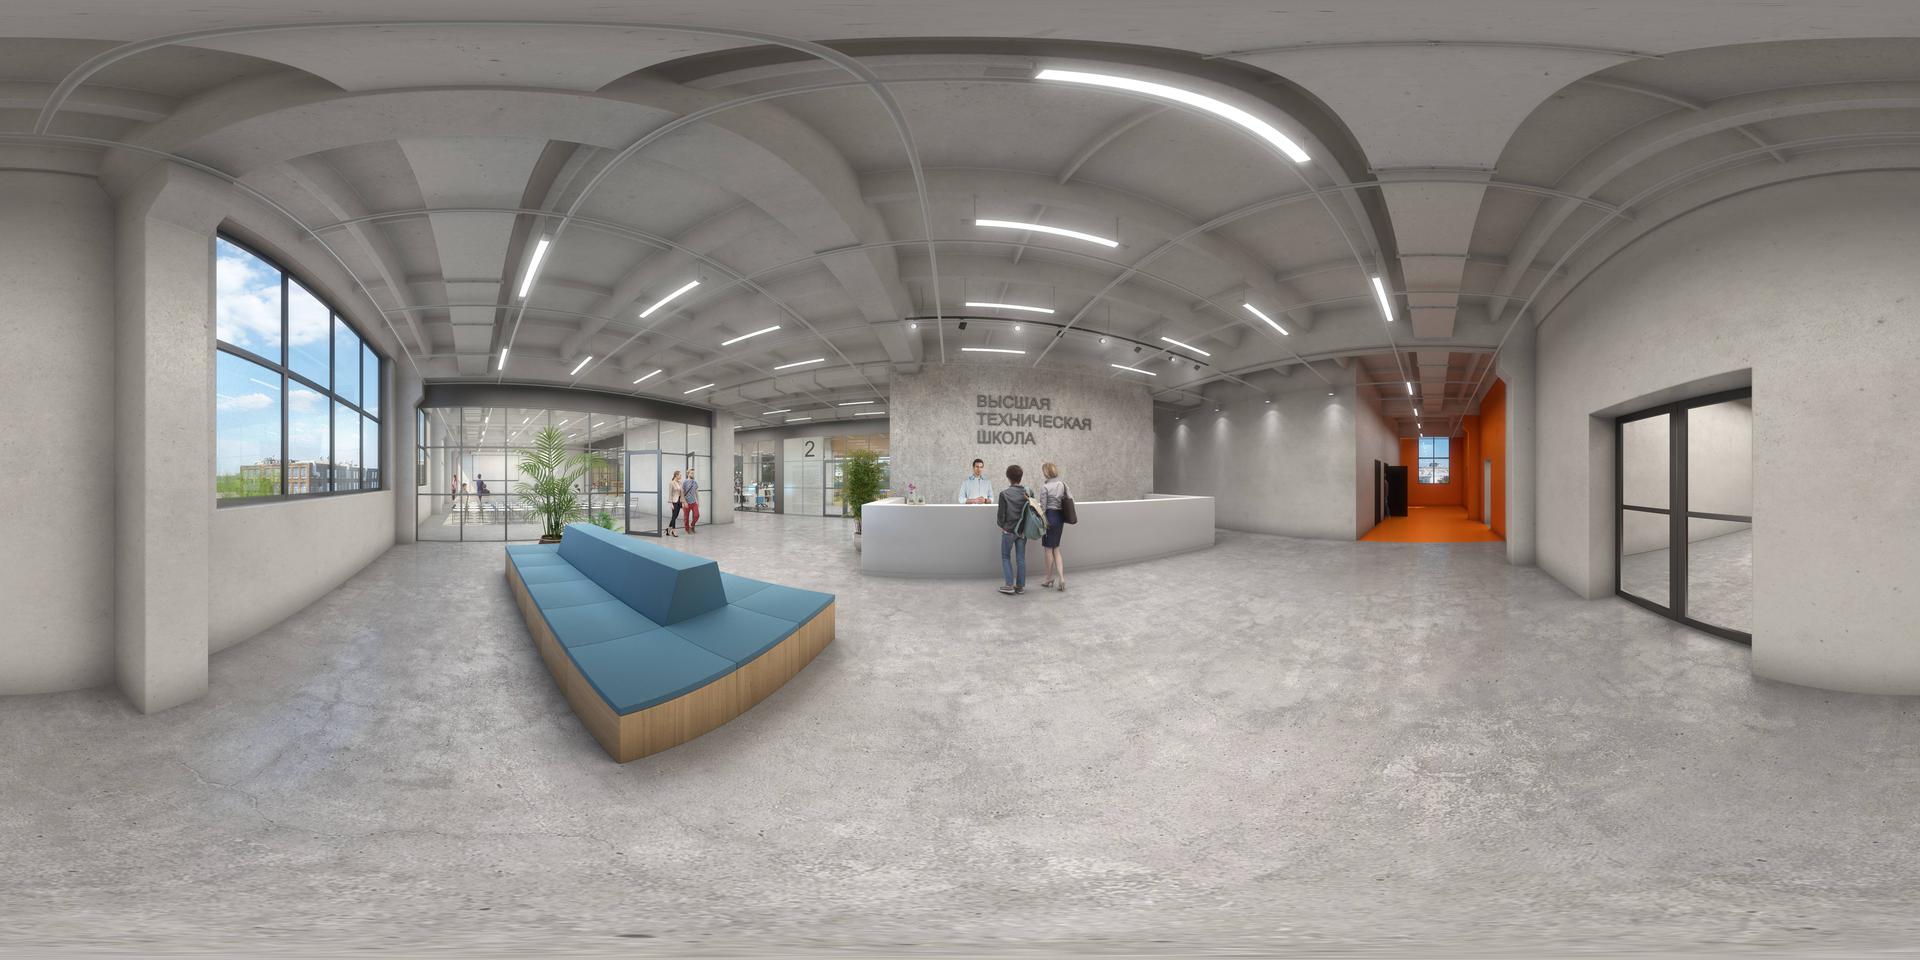
Referred object: the man in the red pants by the glass doors

Referred object: turn right to find the reception desk

Referred object: the blue bench opposite the reception desk